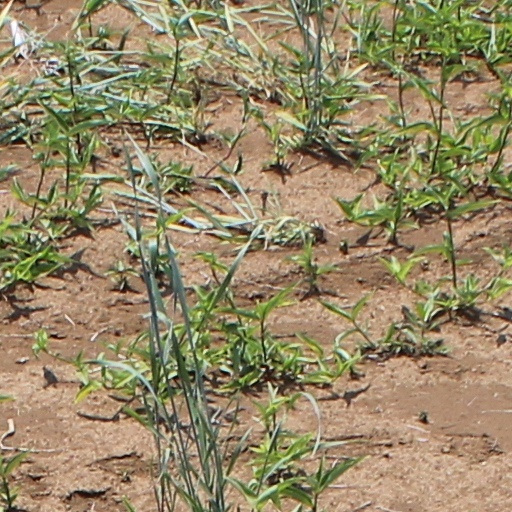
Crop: wheat